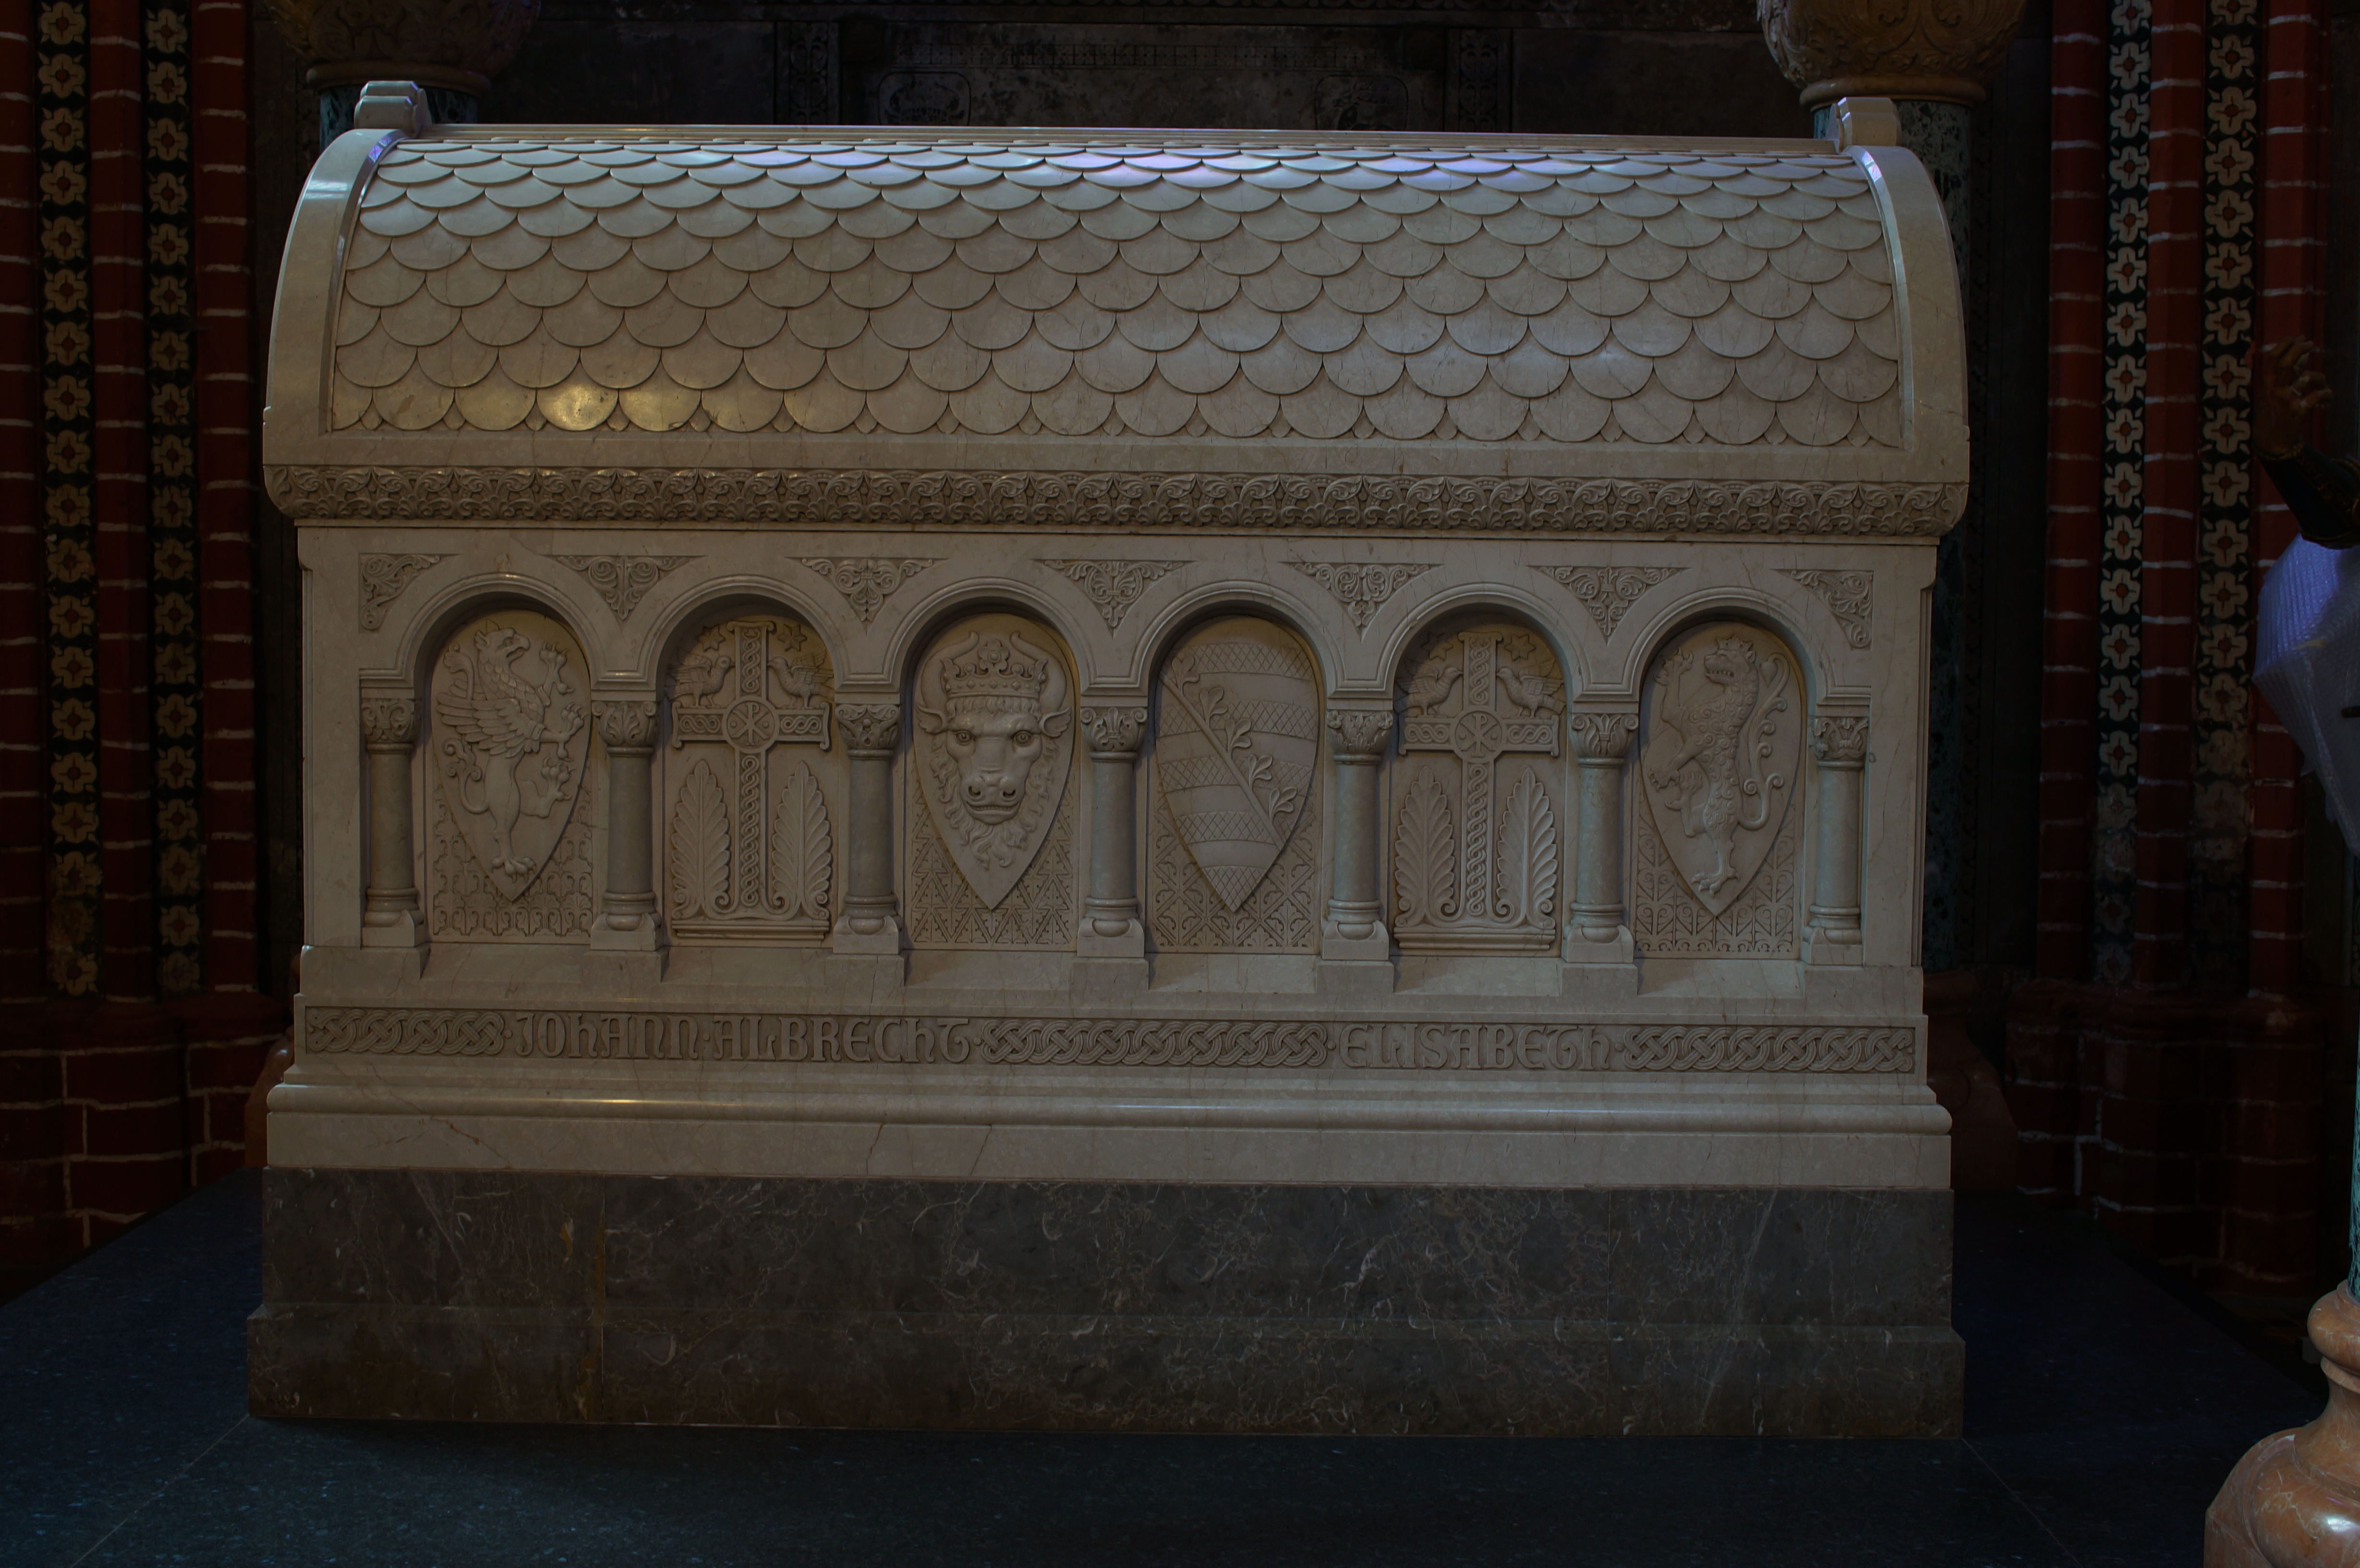
structure, wood, monument, arch, furniture, 2016, art, temple, germany, deutschland, sony, sigma, carving, nex, nex6, mecklenburgvorpommern, lenstagged, steffenzahn, 30mm, sigma30mm28exdn, sigma30mmf28, sigma30mmf28dn, sigma30mm, baddoberan, stone carving, ancient history